VR Class Vr3

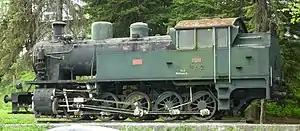
No. 752 on display outside Kuopio railway station

The VR Class Vr3 was a class of steam locomotive built in Finland. Before 1942, the class was known as O1. They were nicknamed "Kukko" ("Rooster" or "Cockerel") and they have the same frames and boiler as the Vr Class Pr1 ("Paikku") locomotive. The first locomotive was ordered in 1924 from Hanomag of Germany, number 10 351 and it was numbered 752. The remaining 4 were produced by Tampella Oy in Tampere. They were numbered 752 to 756.